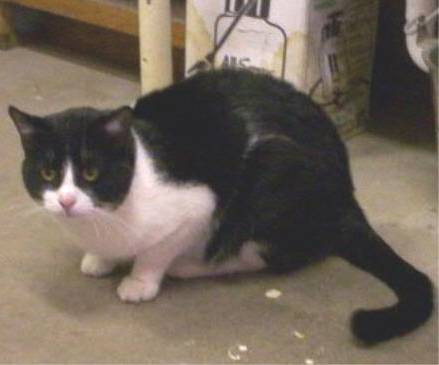
Label: cat